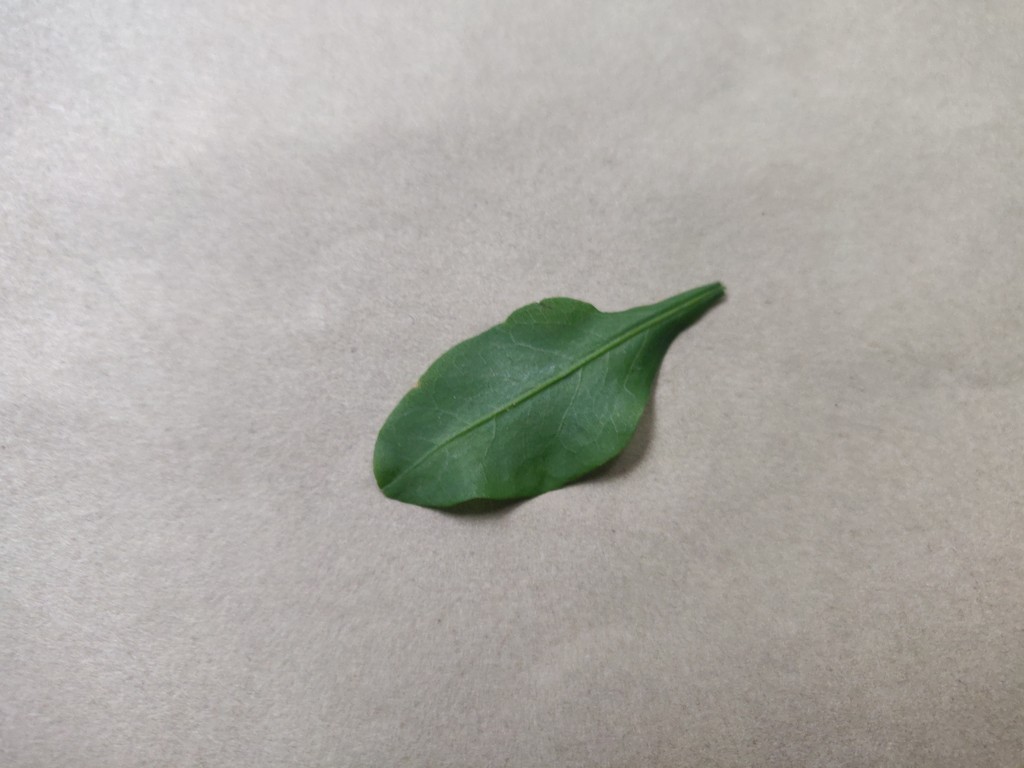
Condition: Healthy
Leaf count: single
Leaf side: front